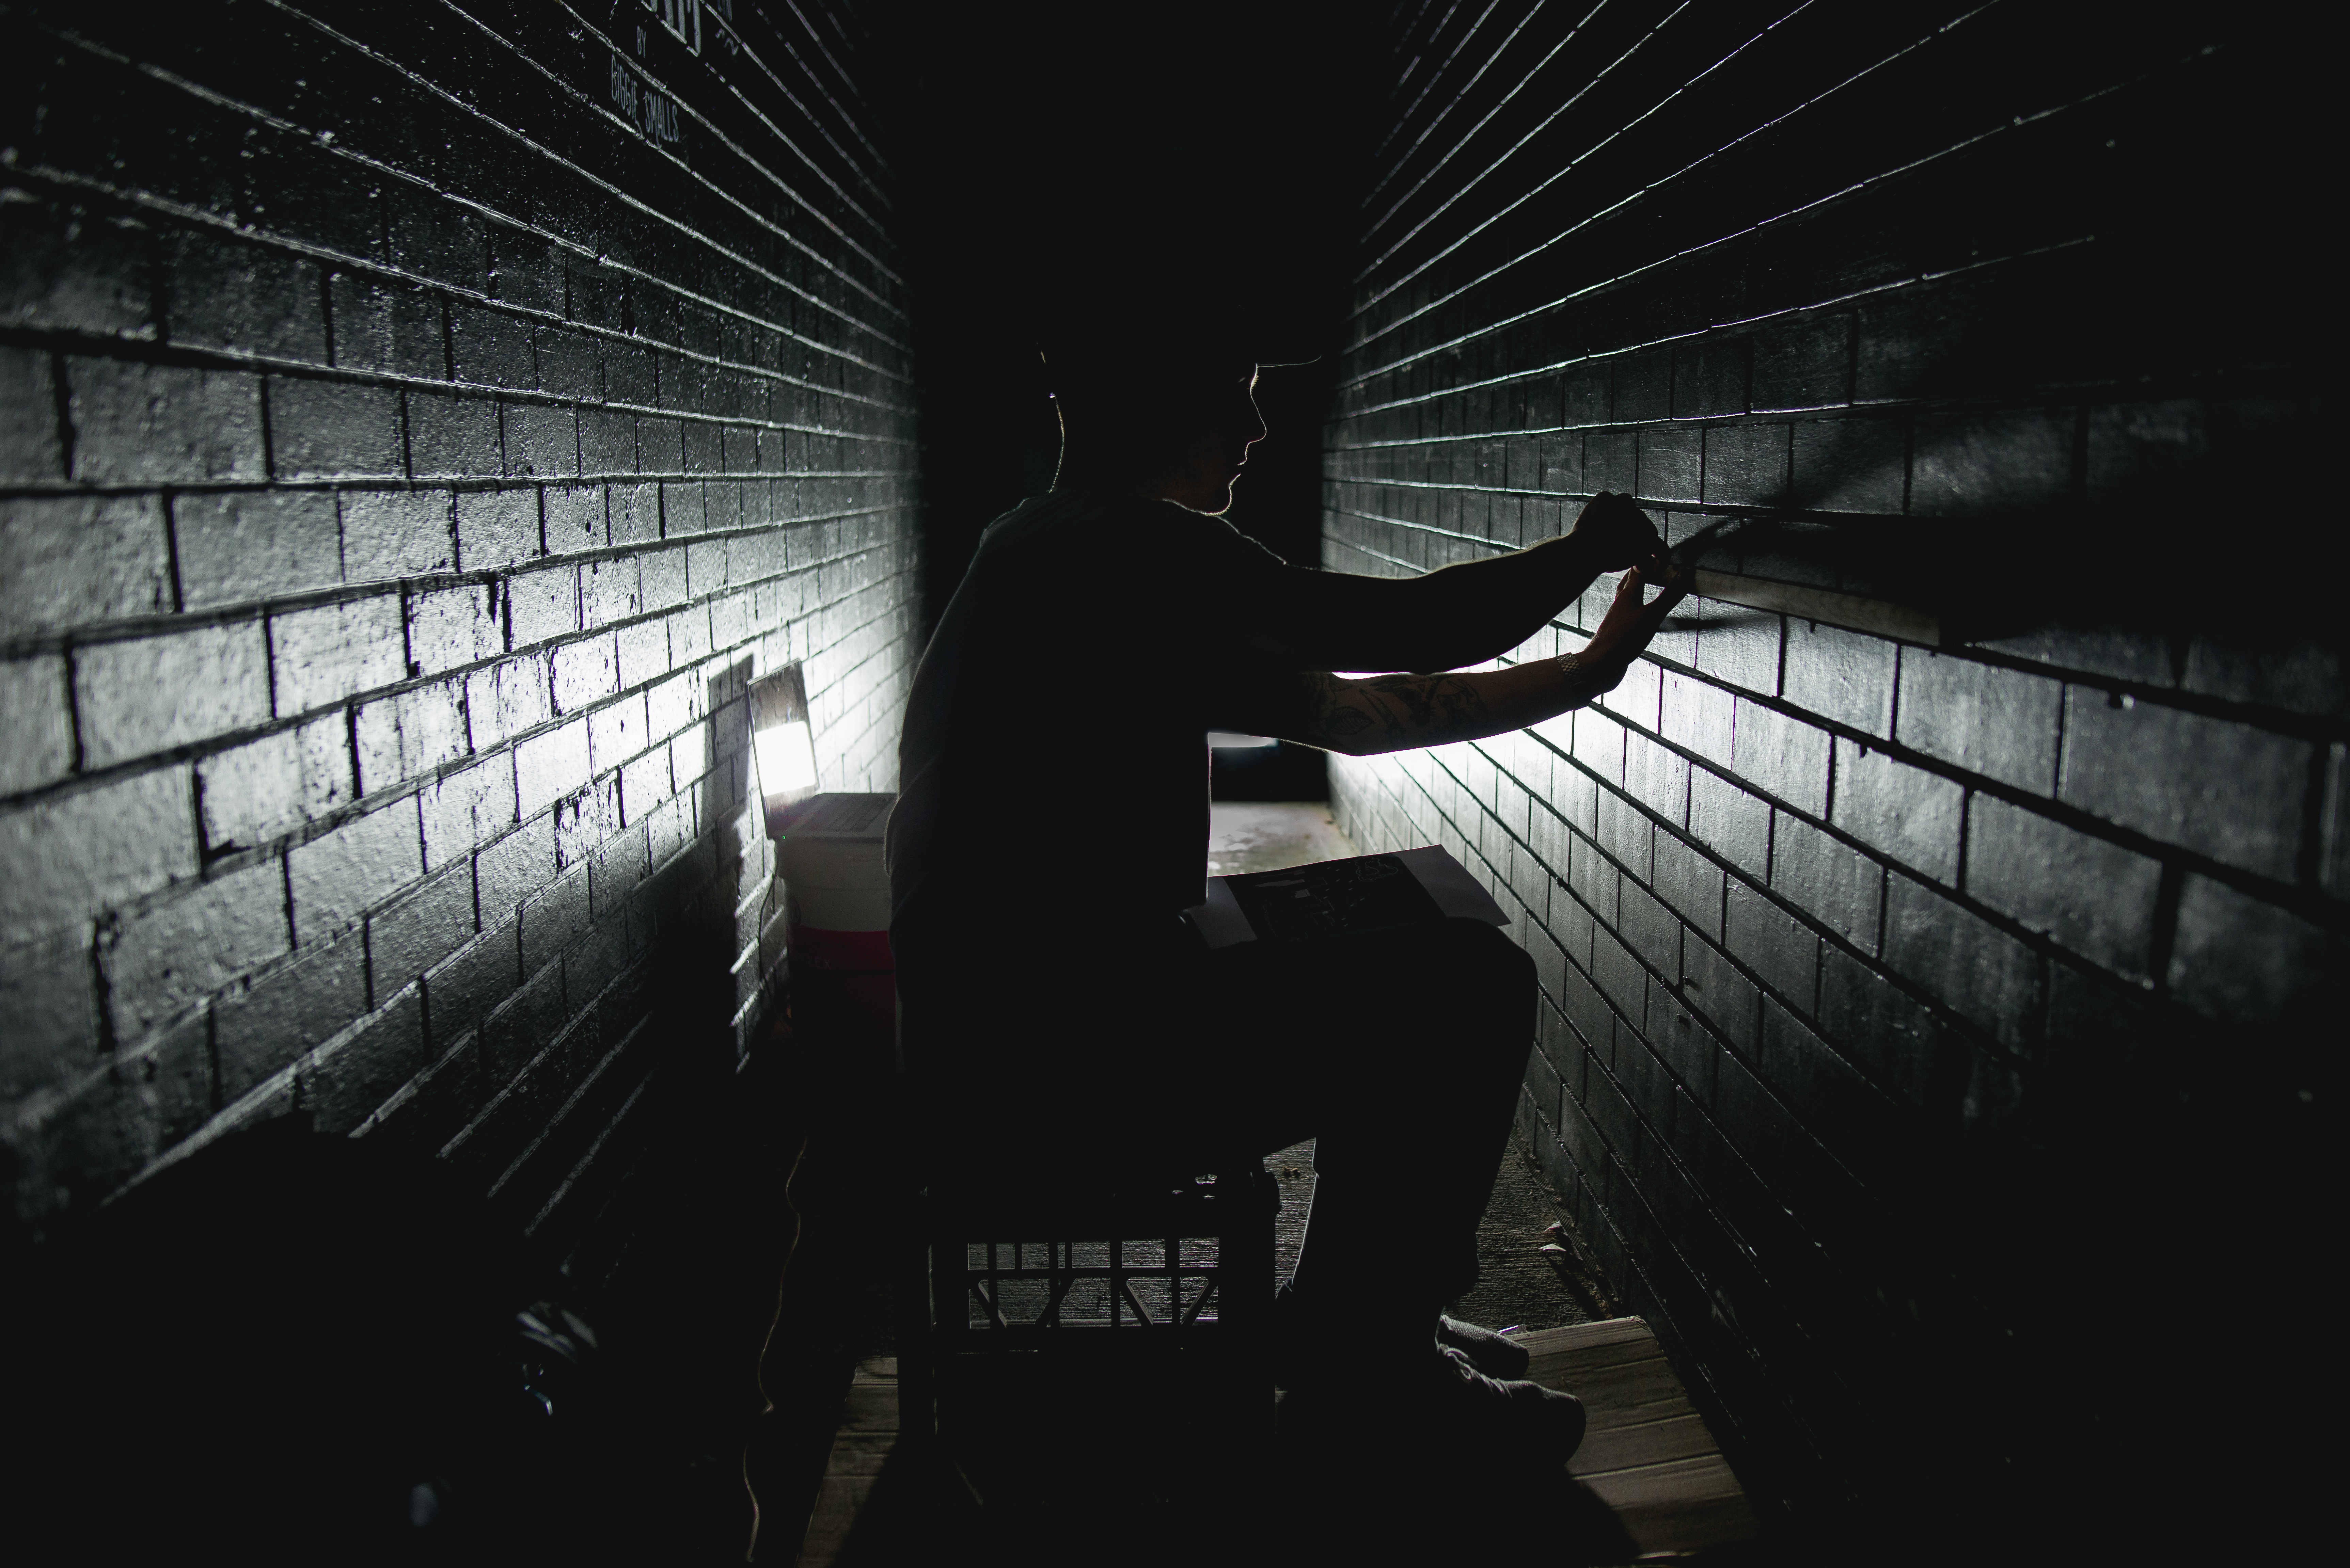
man, silhouette, person, light, night, construction, darkness, black, monochrome, create, worker, midnight, screenshot